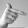
ASL letter: T